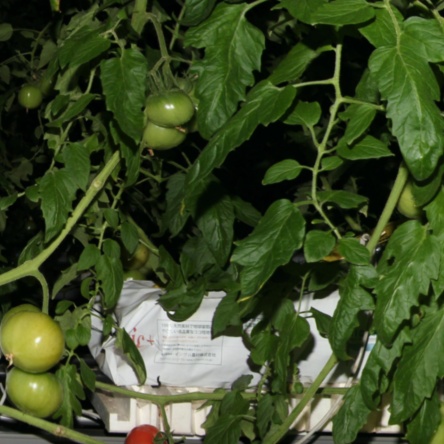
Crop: tomato